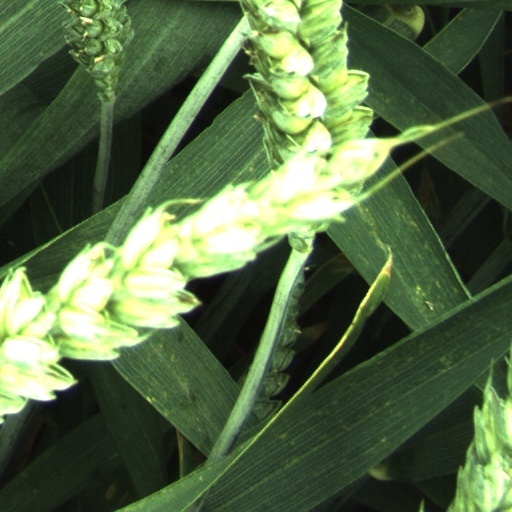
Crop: wheat